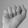
ASL letter: A